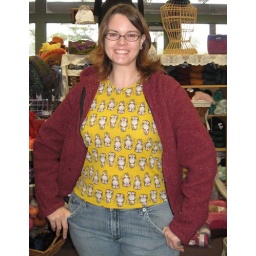
The birthday girl in her traditional owl shirt and Rogue sweater. Doesn't look a day over 21.